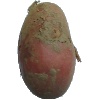
Label: red_potato